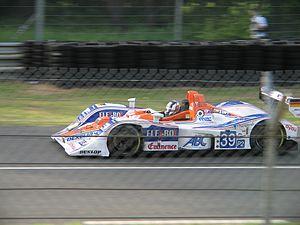
Hideki Noda est un pilote automobile japonais né le 7 mars 1969 à Osaka.